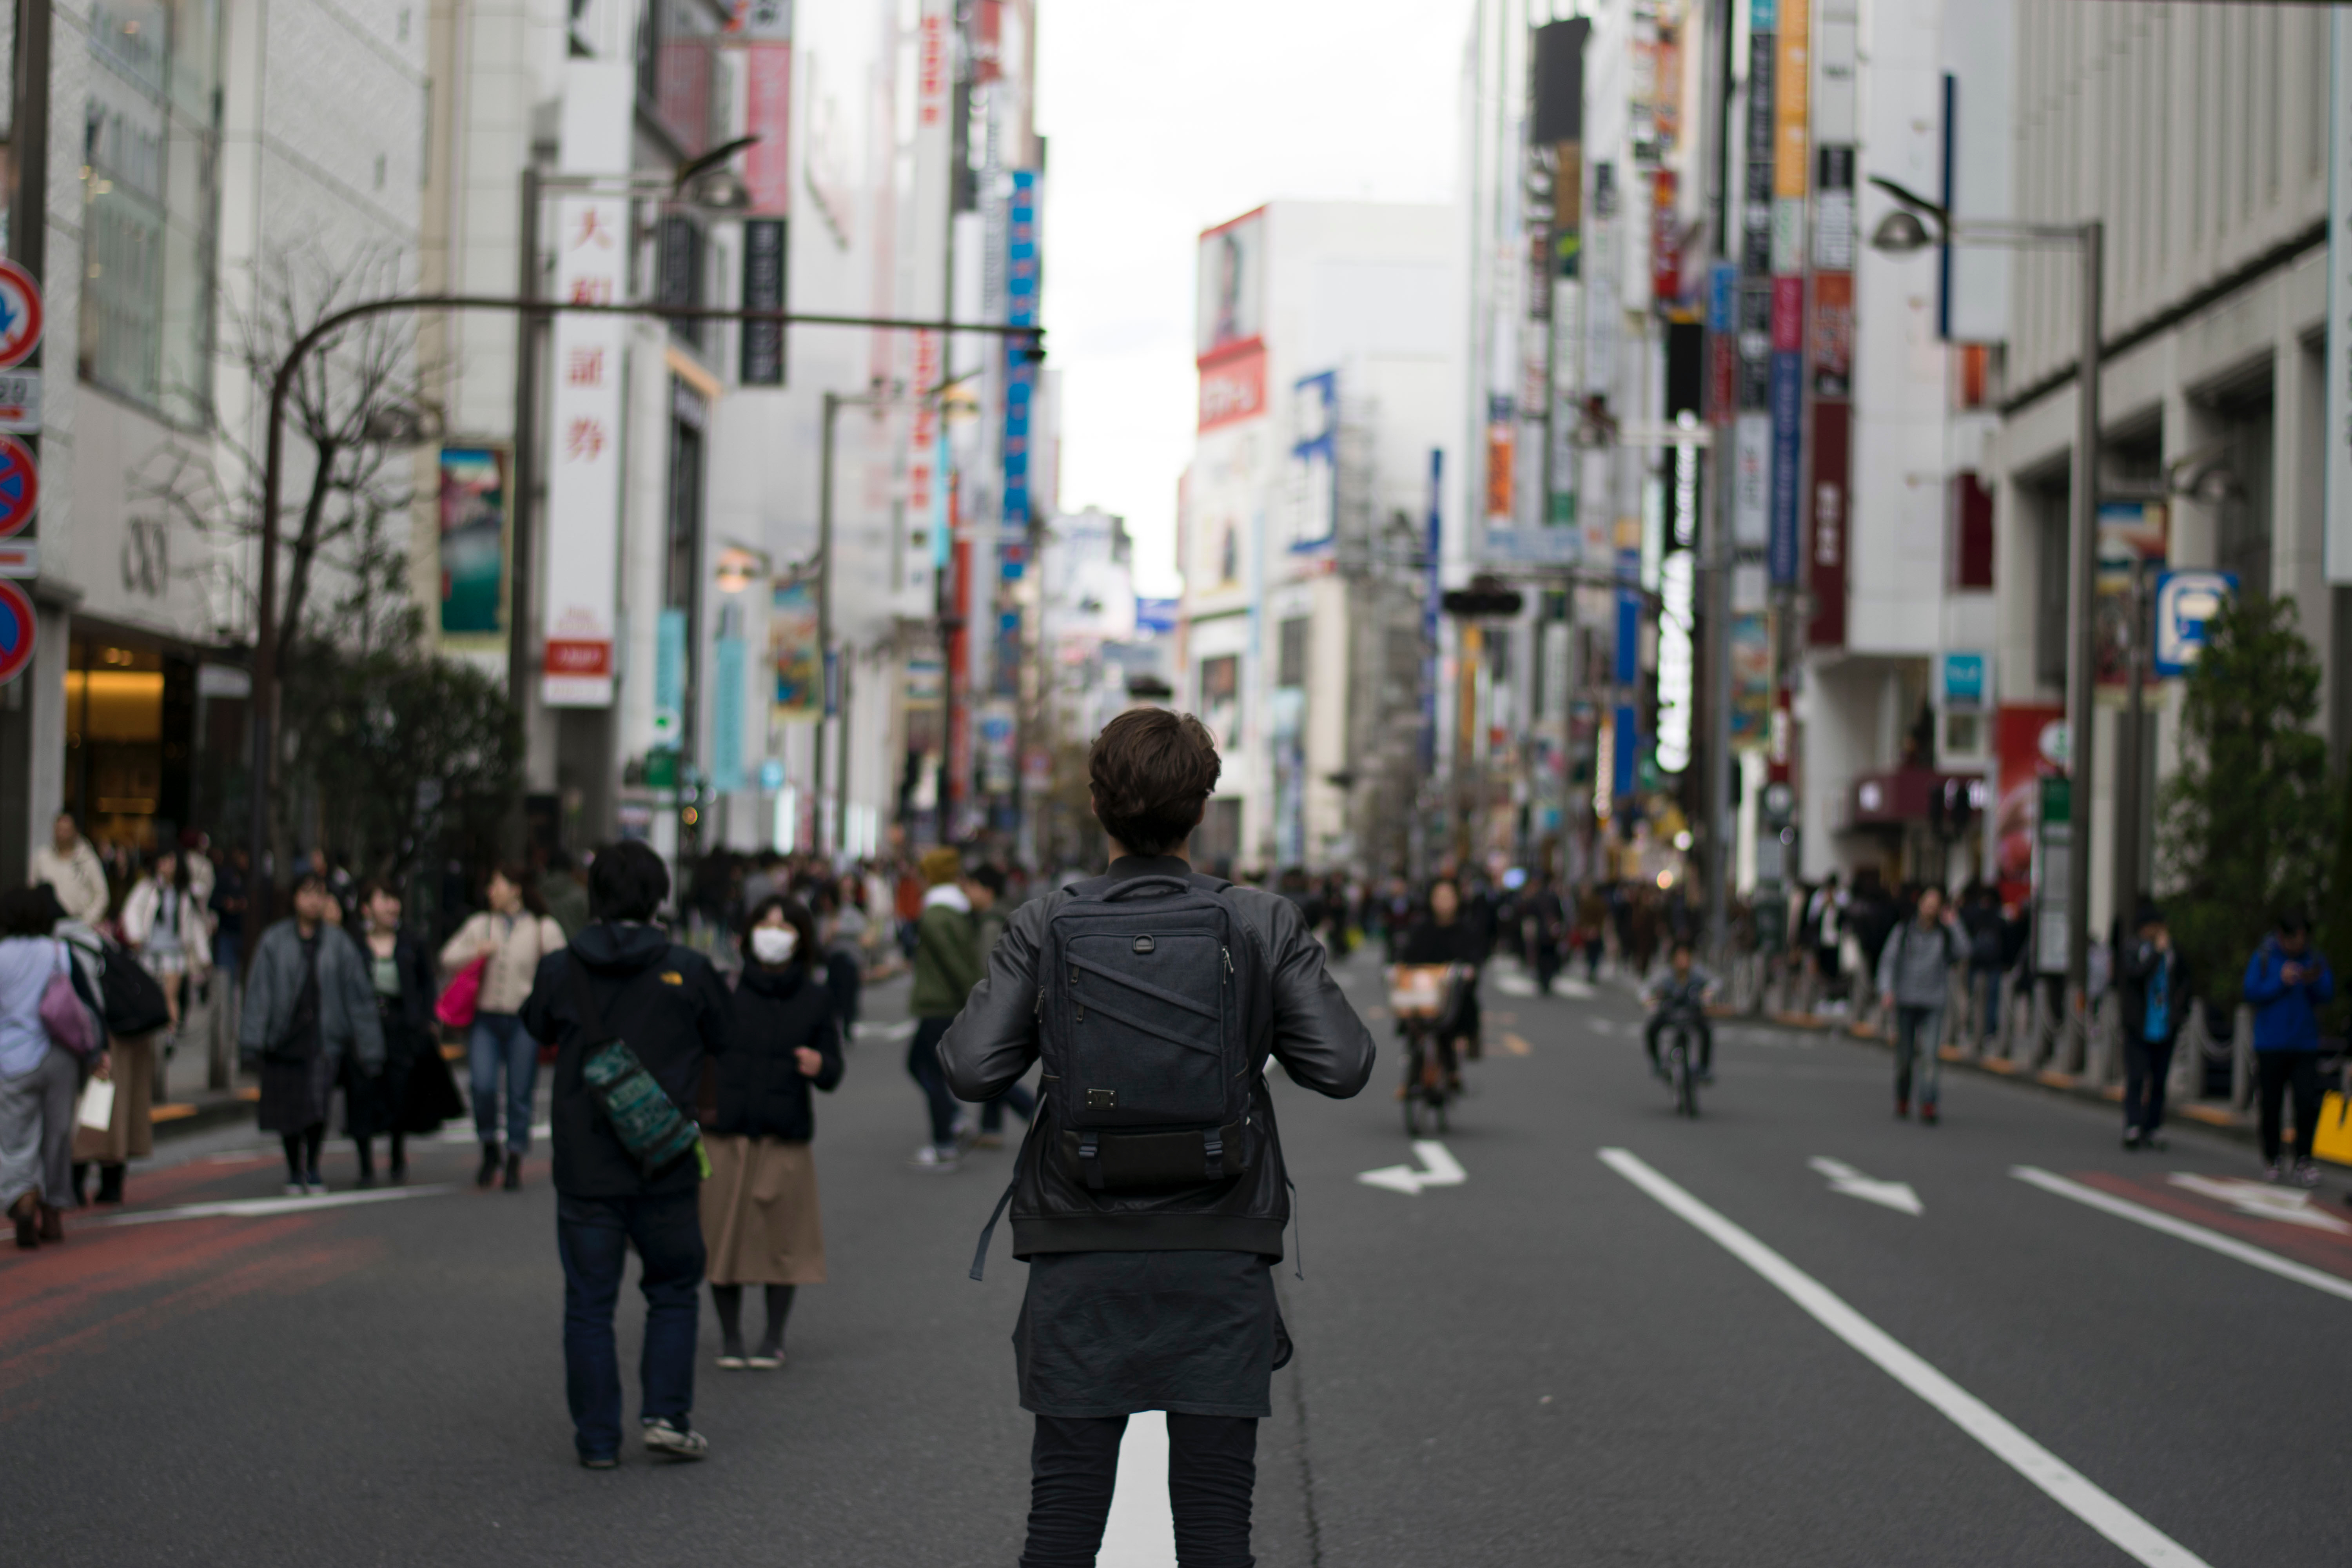
pedestrian, road, street, city, crowd, downtown, lane, infrastructure, neighbourhood, human settlement